Ilhabela

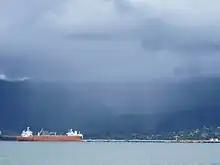
Rain falling on Ilhabela (seen from São Sebastião)

Most of the city has a tropical climate, but the mountains have an oceanic climate, because of the high altitude. The Atlantic Forest covers the entire city.